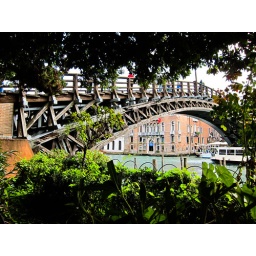
The last wooden bridge in Venice. It is in a very poor condition.